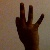
The image shows a hand gesture representing the number 9 in Indian Sign Language.